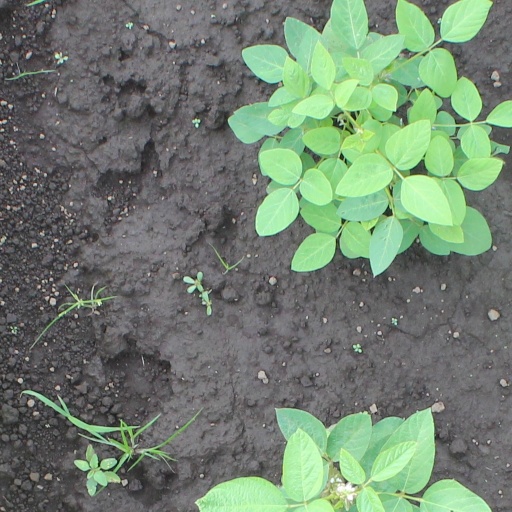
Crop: soybean